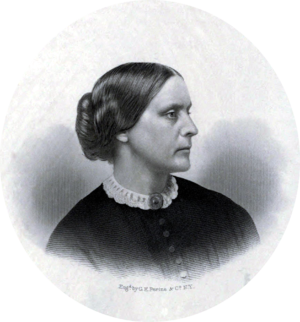
La première vague féministe est une période de l'histoire du féminisme qui va des années 1850 à 1945 et qui concerne les pays européens et les États-Unis.